Goliath GP700

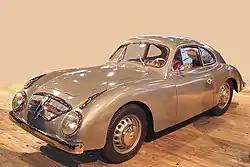
It may have looked like a smaller version of the Porsche 356, but the Goliath GP700 Sport coupé had a transverse engine and front-wheel drive.

The GP700's Ponton, three-box design reflected the silhouette of Borgward's Hansa 1500 introduced the year before. Ten years later, the ponton format automobile had become mainstream, but in 1950, while Opel and Mercedes Benz were still selling cars with designs dating back to the 1930s, the Goliath's design was bold and innovative. The wings were fully integrated into the bodywork, and the passenger cabin filled the full width of the car. Volkswagen would follow suit only in 1961.